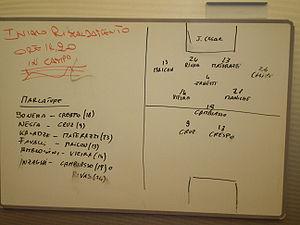
La tactique en football décrit comment les joueurs d'une équipe de football se positionnent sur le terrain et opèrent entre eux. Ces dispositifs recouvrent la mise en place initiale d'un plan de jeu, et une fois la partie commencée, le placement des joueurs les uns par rapport aux autres et leurs actions de déplacements, qui peuvent être « orchestrées » à partir du banc de touche par l'entraîneur.